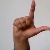
The image shows a hand gesture representing the letter 'L' in Indian Sign Language.